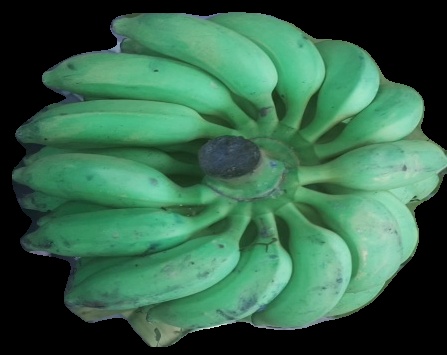
Variety: elakki-bale
Grade: grade2